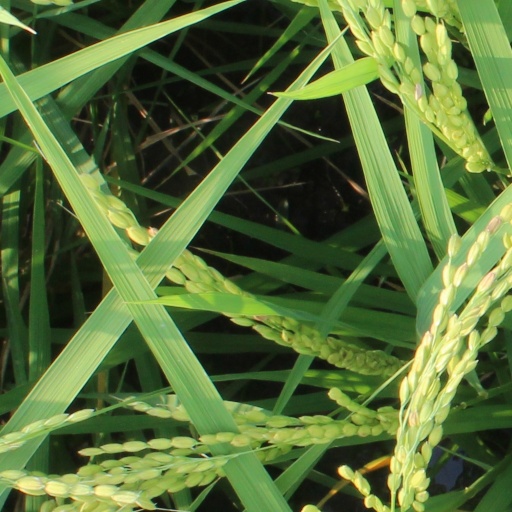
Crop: rice